Occupational safety and health

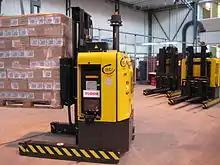
Automated guided vehicles are examples of cobots. Use of AI to operate these robots may result in physical hazards such as the robot colliding with workers.

One of the decisions taken by the communist regime under Stalin was to reduce the number of accidents and occupational diseases to zero. The tendency to decline remained in the Russian Federation in the early 21st century. However, as in previous years, data reporting and publication was incomplete and manipulated, so that the actual number of work-related diseases and accidents are unknown. The ILO reports that, according to the information provided by the Russian government, there are 190,000 work-related fatalities each year, of which 15,000 due to occupational accidents.